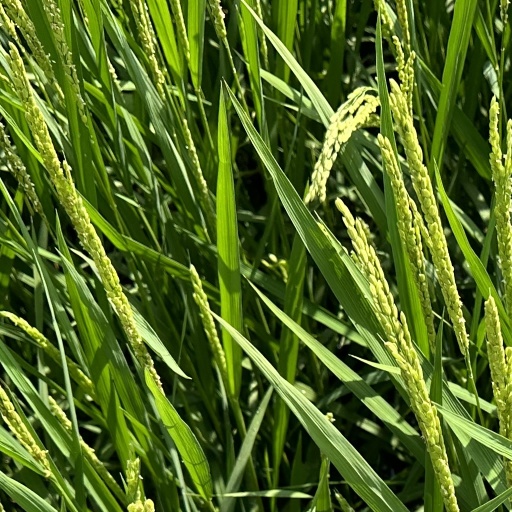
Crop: rice